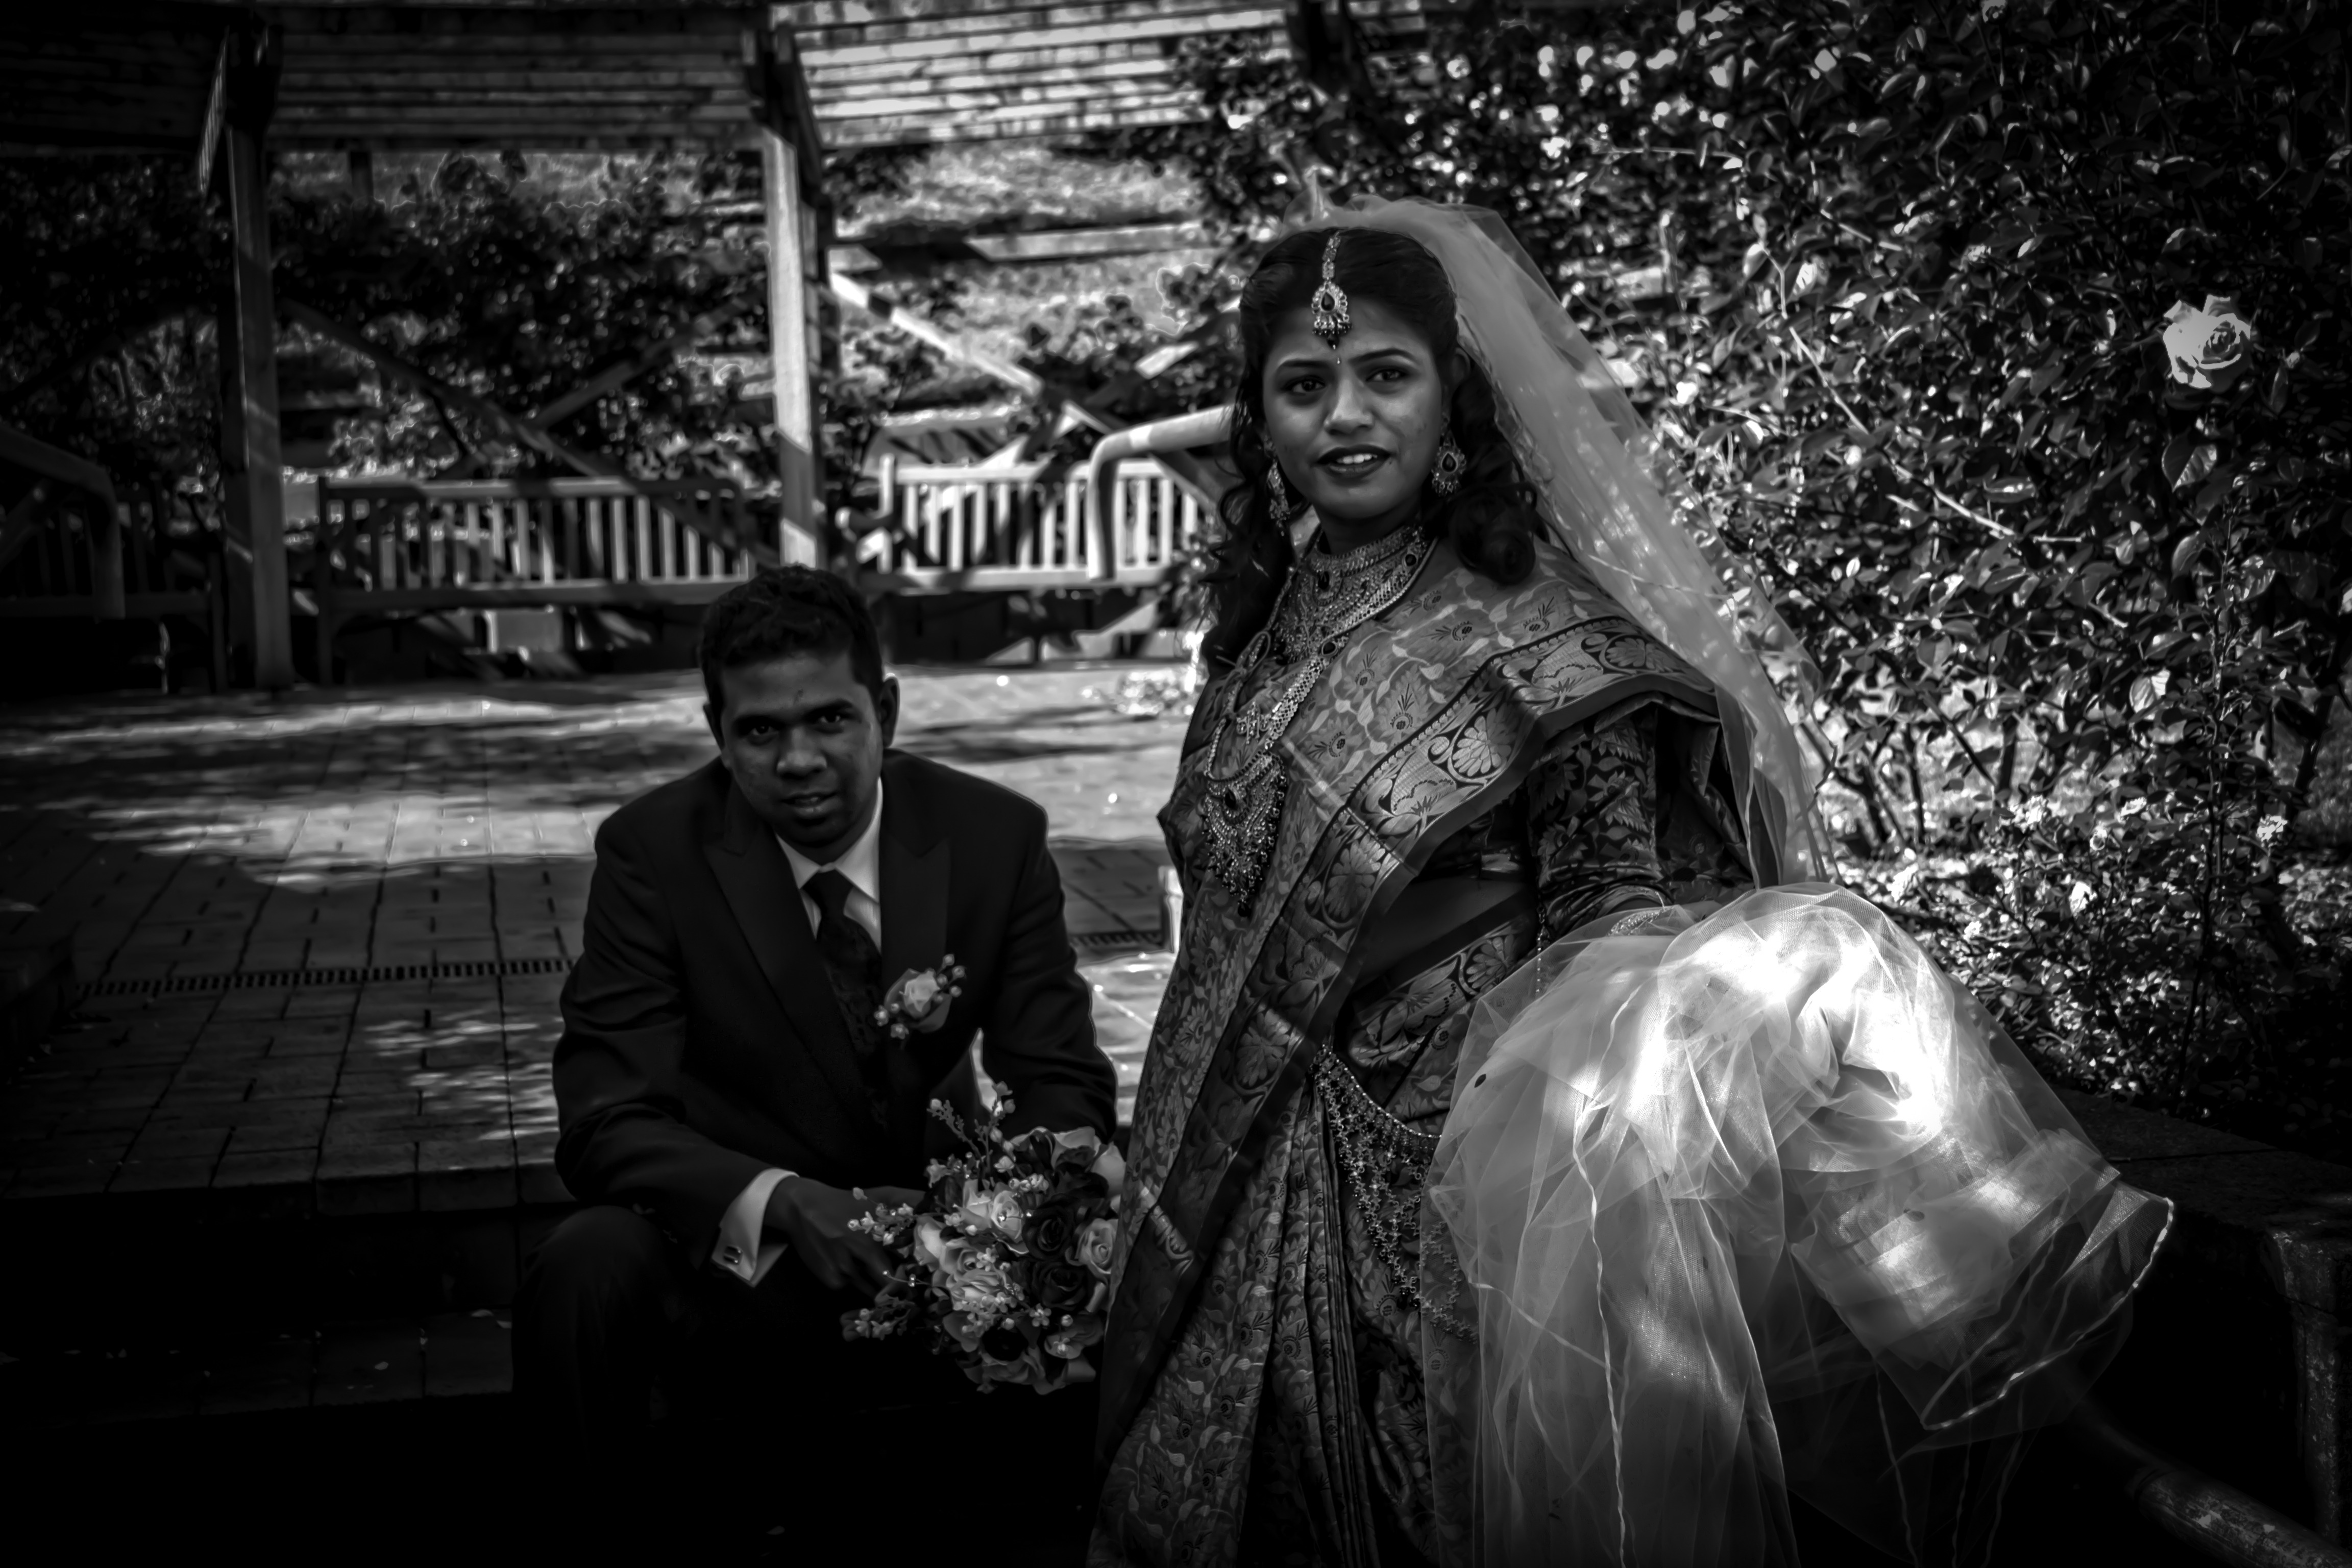
black and white, people, white, night, photography, couple, darkness, black, monochrome, wedding, bride, groom, married, marriage, engagement, wife, dress, photograph, indian, couples, husband, weddings, bridal, monochrome photography, film noir, wedded